Japanese cruiser Takao (1930)

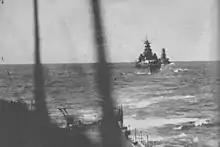
"Takao" (center) heads towards Guadalcanal on 14 November 1942 followed by the battleship (far background) to bombard Henderson Field. Photo taken from "Takao"'s sister ship "Atago".

At the time of the attack on Pearl Harbor, "Takao" was commanded by Captain Asakura Bunji and assigned to Vice Admiral Nobutake Kondō's "Sentai"-4 together with her three sister ships and provided gunfire support for the landings at Lingayen Gulf on Luzon in the Philippines. In February 1942, operating out of Palau, "Takao" was assigned to intercept shipping escaping from the Netherlands East Indies, sinking the Dutch freighter "Toradja", British minesweeper and capturing the Dutch freighter "Bintoehan" on 1 March. On the same day, one of "Takao" floatplanes bombed the Dutch freighter "Enggano". The next night, "Takao" and "Atago" overtook the old United States Navy destroyer and sank her with no survivors. Early on 4 March, "Takao", "Atago", "Maya" and the destroyers and , attacked a convoy near Tjilatjap. The Royal Australian Navy sloop defended the convoy for an hour and half, but was sunk. The Japanese cruisers then sank three ships from the convoy: the tanker "Francol", the depot ship "Anking", and Royal Navy Minesweeper-51. Two Dutch freighters, the 1030 ton Dutch freighter "Duymaer van Twist" and the 7089 ton freighter "Tjisaroea" were also captured. "Takao", "Maya" and "Atago" then returned to Yokosuka for a refit with additional anti-aircraft guns, arriving 18 March.